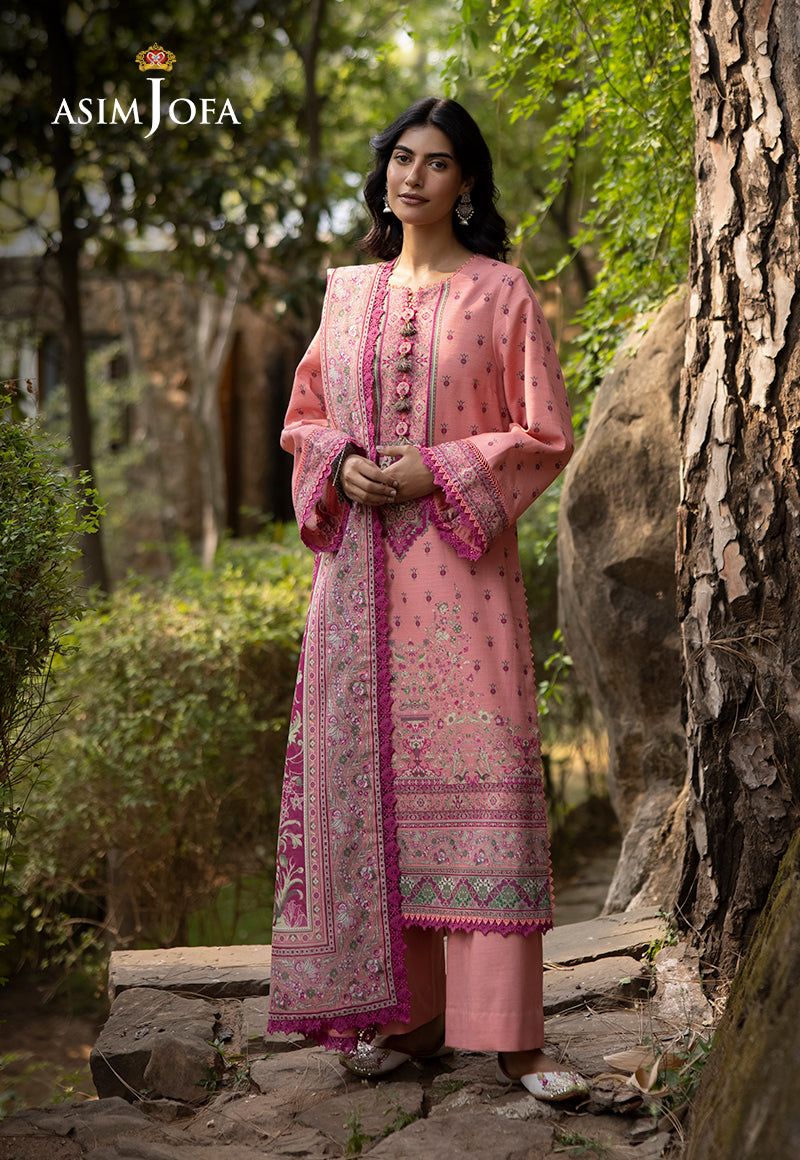
pink kashmir embroidered salwar